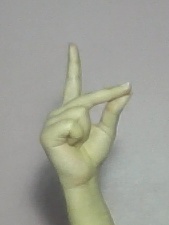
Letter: ta